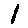
Label: 1